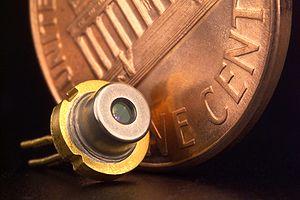
Une diode laser est un composant opto-électronique à base de matériaux semi-conducteurs.